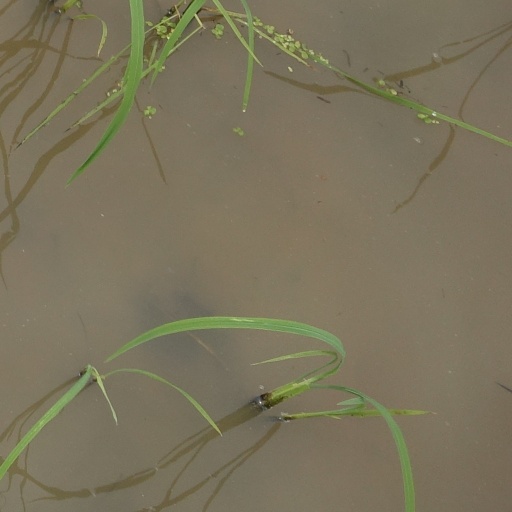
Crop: rice